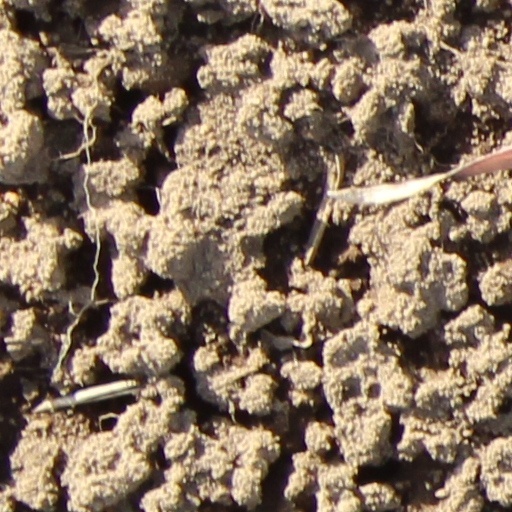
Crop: wheat